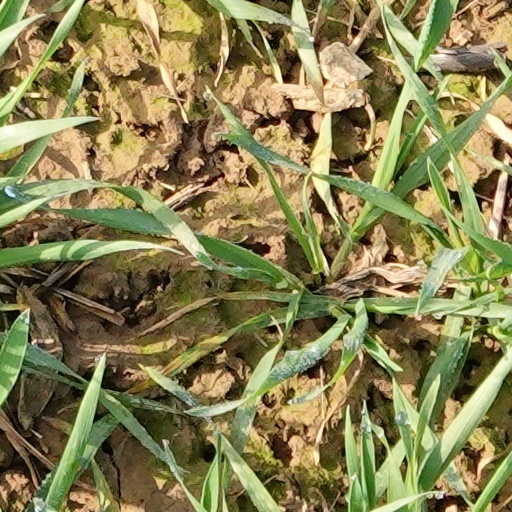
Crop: wheat